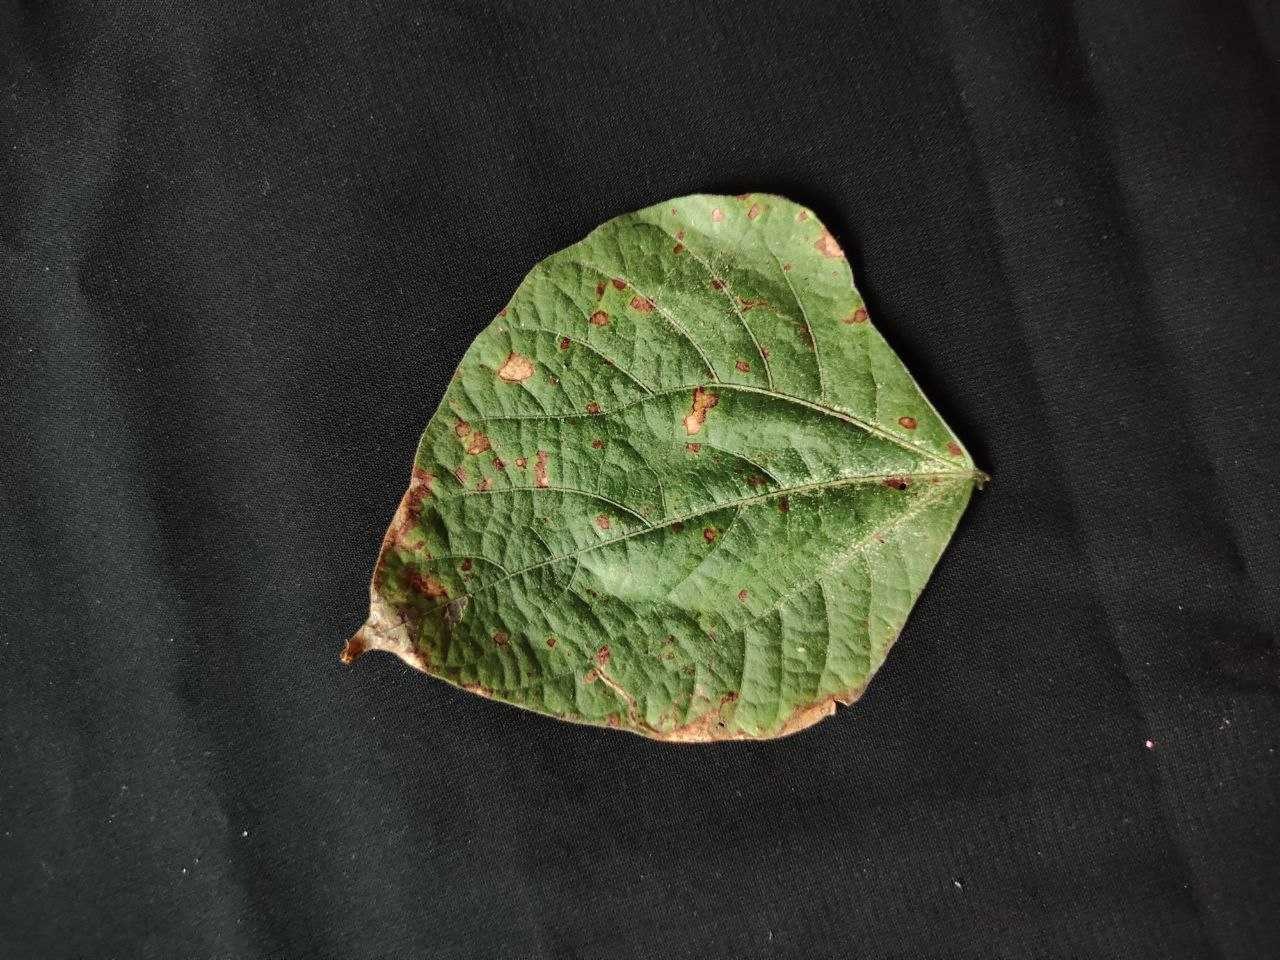
Crop: bean
Leaf condition: Rust